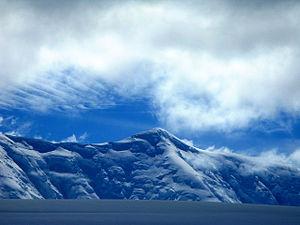
Le mont Français est une montagne située au sud-est du centre de l'île Anvers, en Antarctique. Le mont Français appartient à la chaîne de montagnes Trojan. Cette montagne fut aperçue la première fois par l'explorateur belge Adrien de Gerlache lors de l'expédition du navire Belgica de 1897-1899 et baptisée par Jean-Baptiste Charcot lors de sa première expédition en Antarctique en l'honneur de son navire le Français.